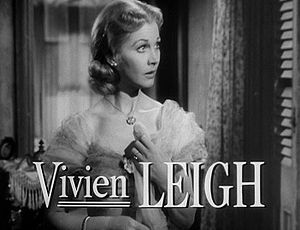
Omstigning til Paradis / Medvirkende
Vivien Leigh som Blanche DuBois i traileren til A Streetcar Named Desire.
Omstigning til Paradis er en amerikansk film fra 1951 instrueret af Elia Kazan.